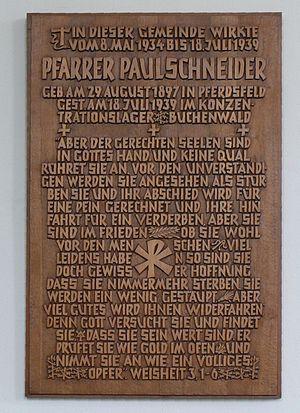
Paul Robert Schneider était un pasteur protestant et martyr chrétien allemand.